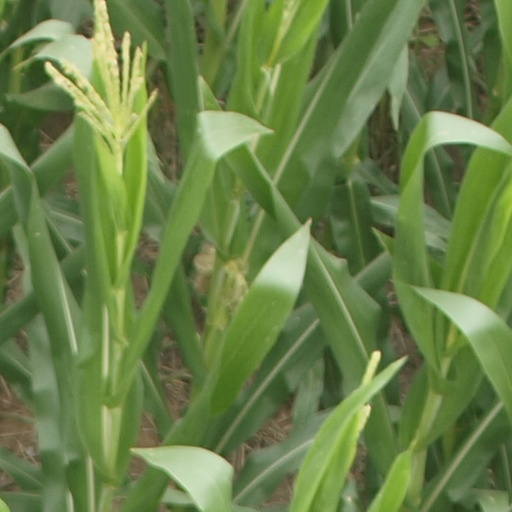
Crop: maize; corn